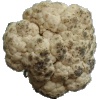
Label: Cauliflower 1